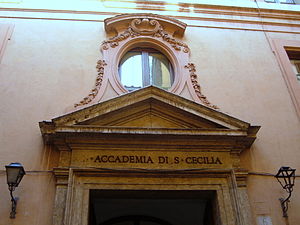
Accademia Nazionale di Santa Cecilia
Indgang til Accademia Nazionale di Santa Cecilia
Det italienske Accademia Nazionale di Santa Cecilia er en af de ældste musikinstitutioner i verden.